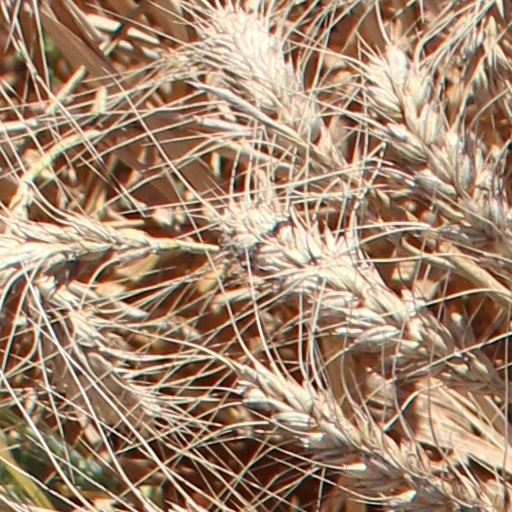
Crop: wheat